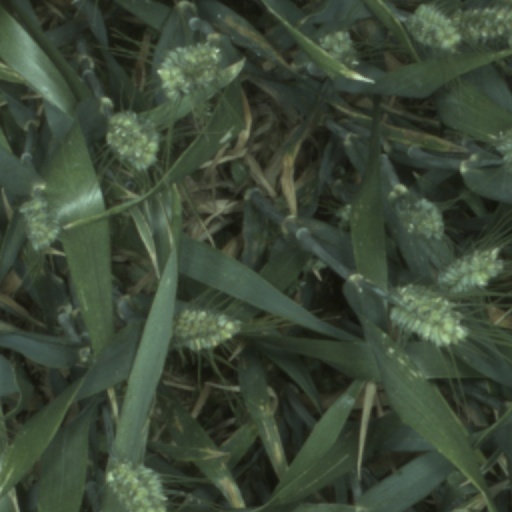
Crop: wheat